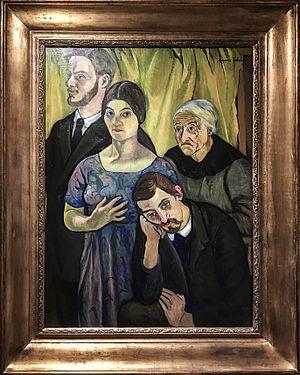
Maurice Utrillo /mɔʁisytʁijo/ né Maurice Valadon le 26 décembre 1883 à Paris 18ᵉ, et mort le 5 novembre 1955 à Dax, est un peintre français de l'École de Paris.